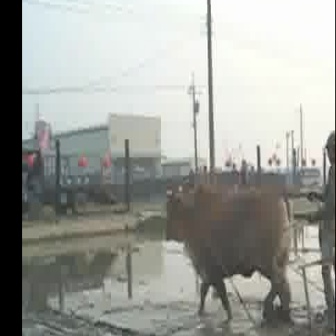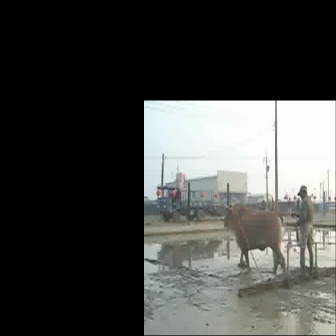
  Please identify the target specified by the bounding box [164,176,324,335] in the first image and locate it in the second image. Return the coordinates in [x_min,y_min,x_max,y_max] format.
Answer: [222,201,298,277]